Yakshagana

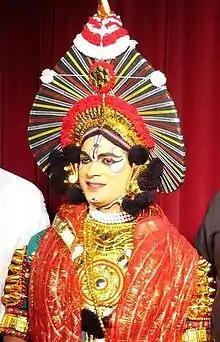
Artists Headwear,Worn by Male Artists where Female artists wear small one

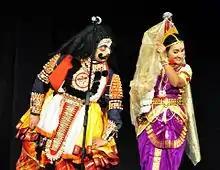
"Mohini Bhasmasura" played at California in 2011

Yakshagna costumes are rich in colour. The costumes (or "vesha") in Tulu depend on characters depicted in the play (prasanga). It also depends on the Yakshagana style ("").